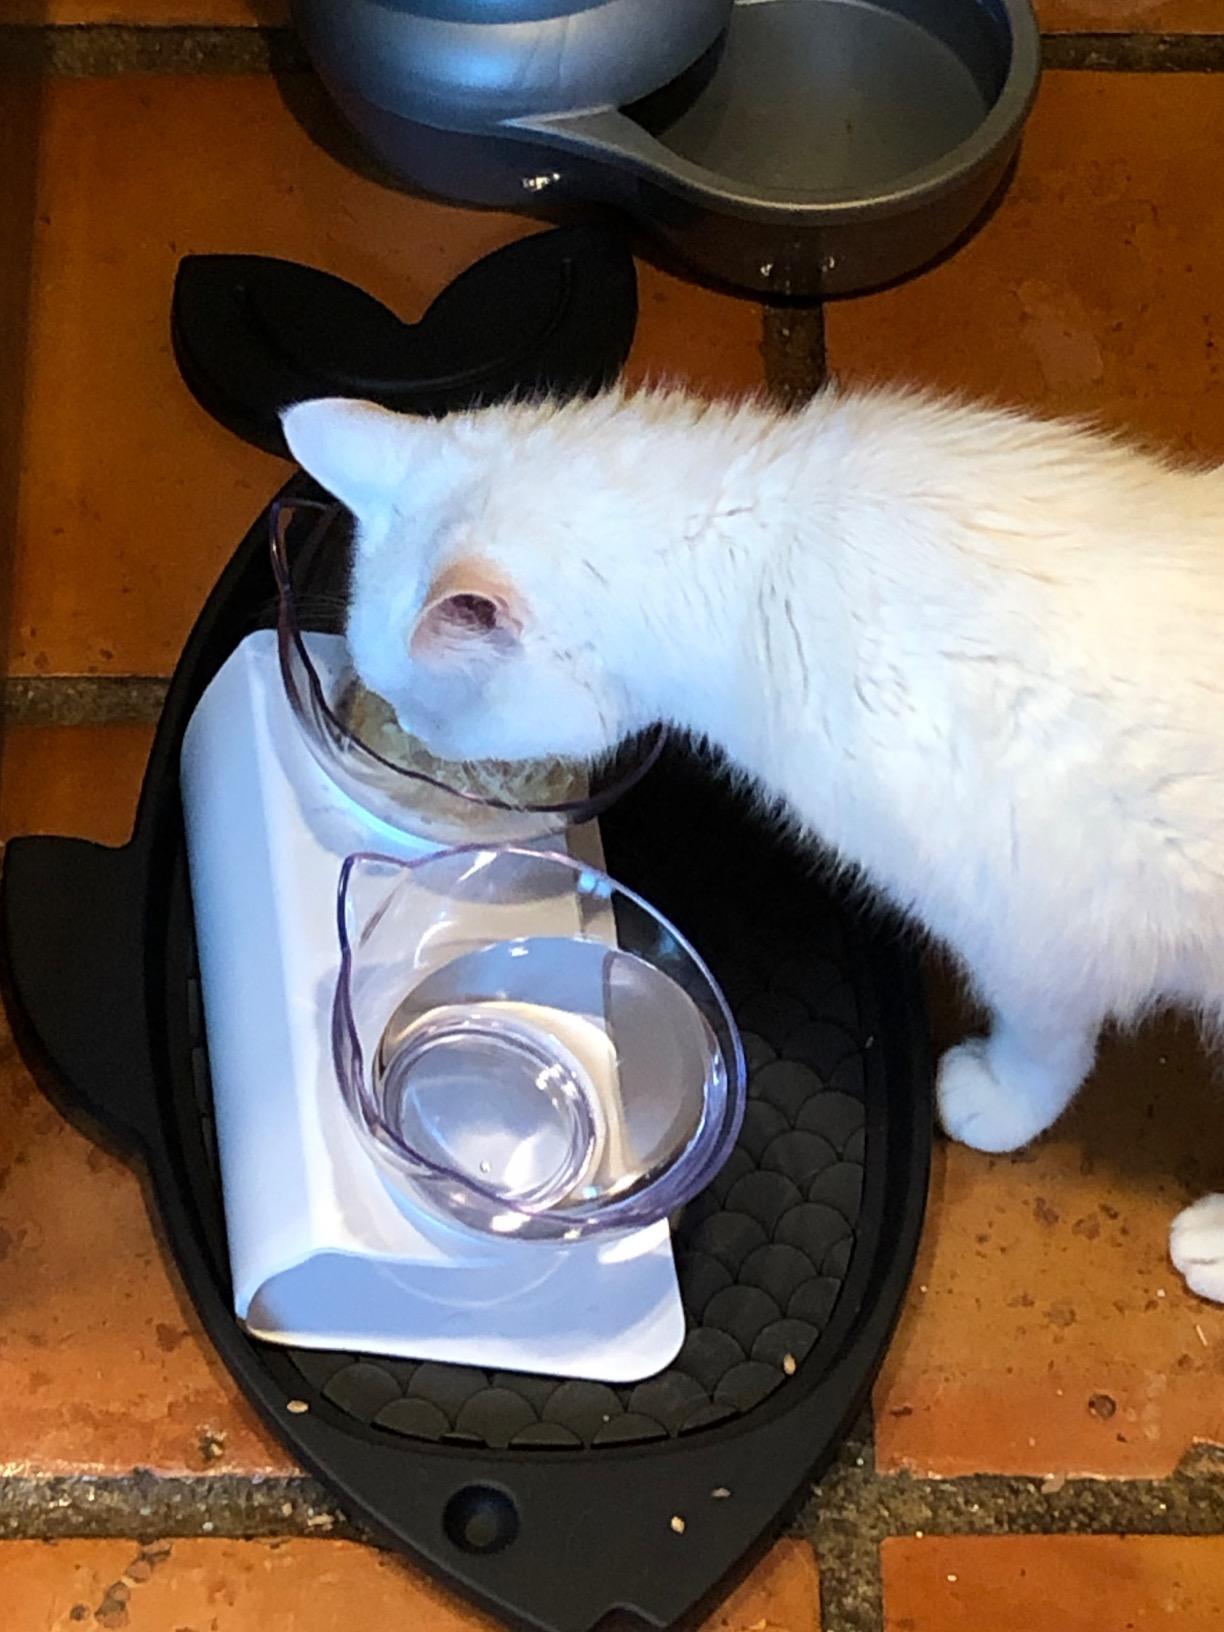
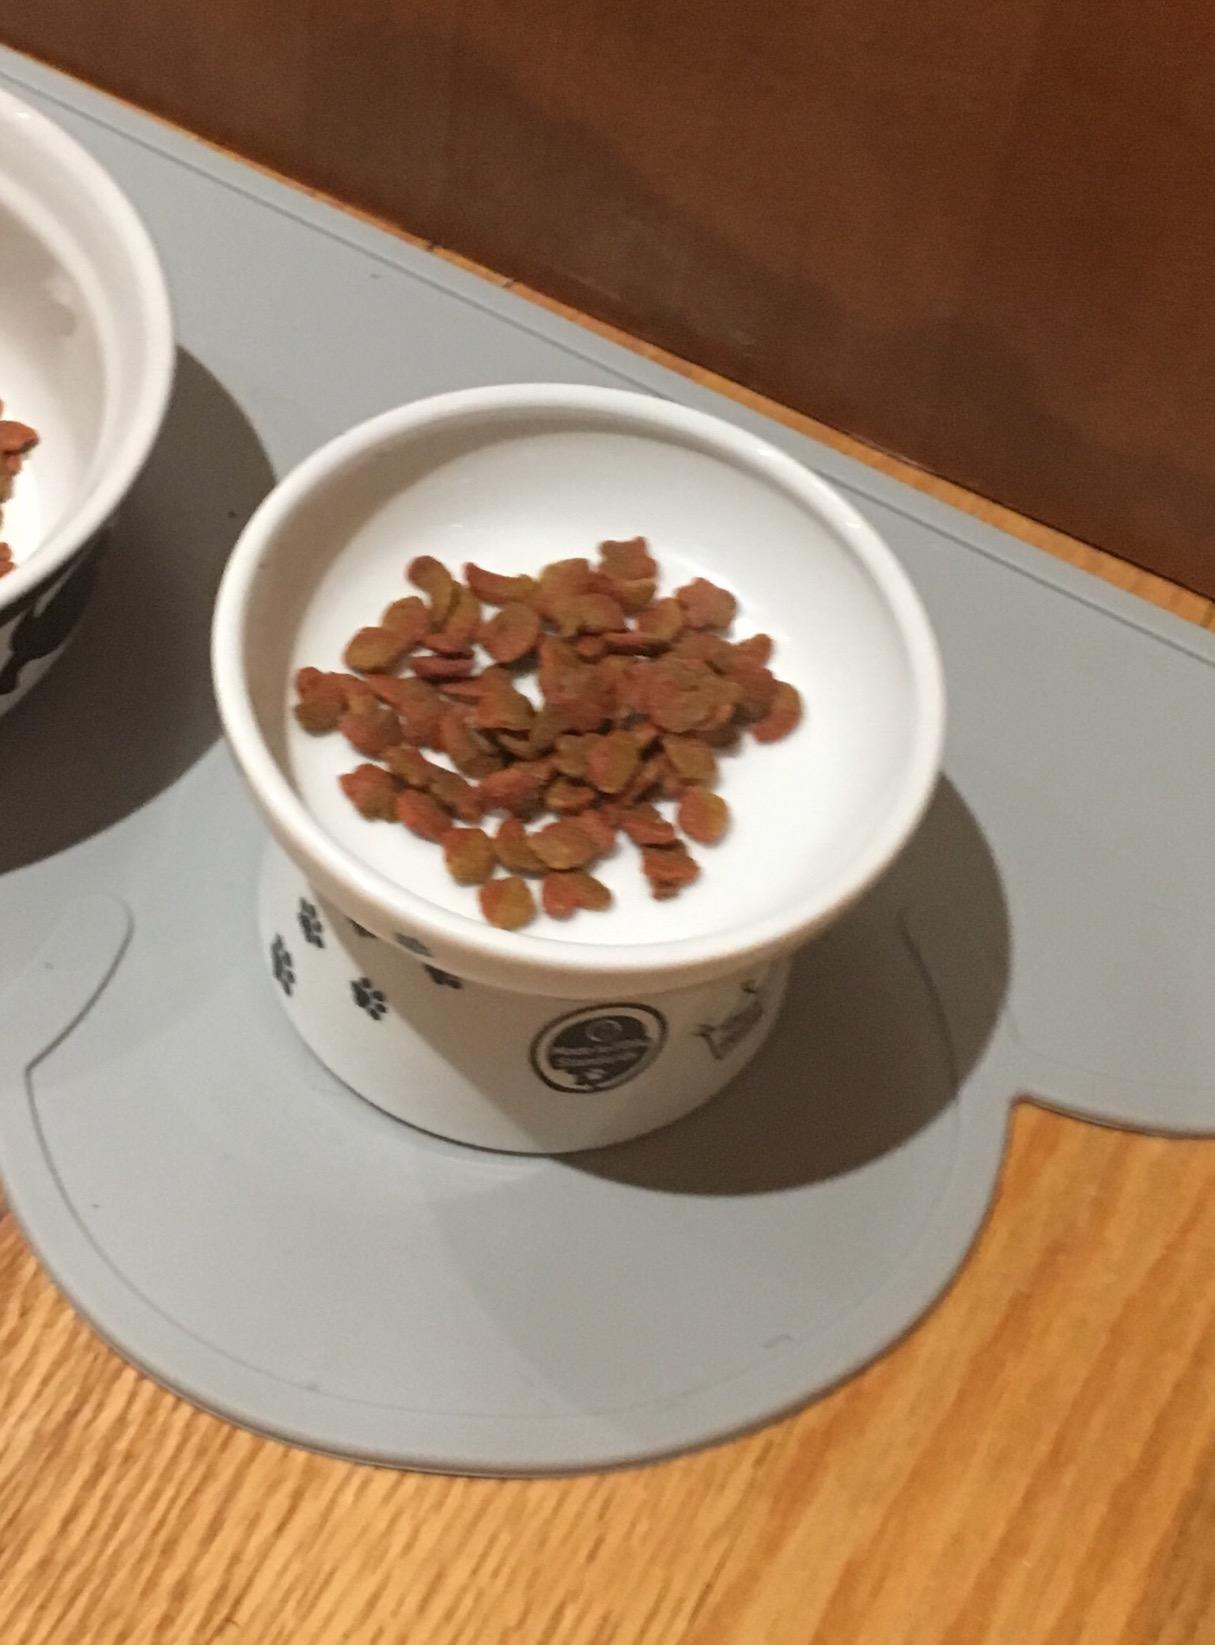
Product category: items_bowl
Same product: no